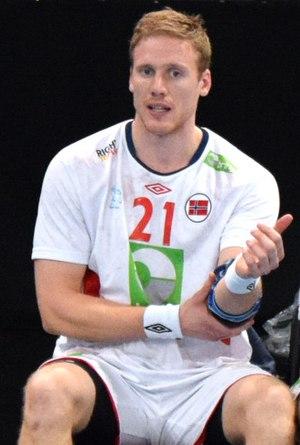
Le 10 janvier 2016 lors du match Norvège / Qatar durant la Golden League à l'AccordHotel Arena (Paris). Magnus Gullerud-Petter Øverby-Christian Berge
Magnus Gullerud, né le 13 novembre 1991 à Kongsvinger, est un joueur de handball international norvégien évoluant au poste de pivot.